Ballarat City FC

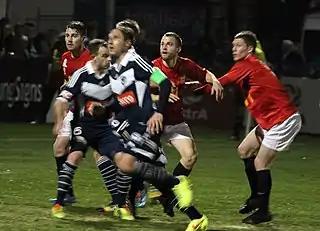
Ballarat Red Devils playing a friendly game against Melbourne Victory at Morshead Park in 2014.

On 13 February 2013, the establishment of the National Premier Leagues was announced. The league was designed to rebrand the Premier League in each state under a single national banner, and effectively create a national second division incorporating national playoffs. In December 2013, former Leeds, Perth Glory and Olyroos goalkeeper Danny Milosevic accepted the position of Director of Football. On 13 January 2014, Ballarat officially announced that it would be bidding for admission into the NPLV, and on the same day announced the signing of former Melbourne Victory striker James Robinson as player-coach. The FFV announced that Ballarat had won an NPL licence on 7 February 2014, and five days later announced that the Red Devils would be placed in the top flight of the two NPL divisions, effectively promoting Ballarat several divisions and into the highest Victorian level for the first time in its history.